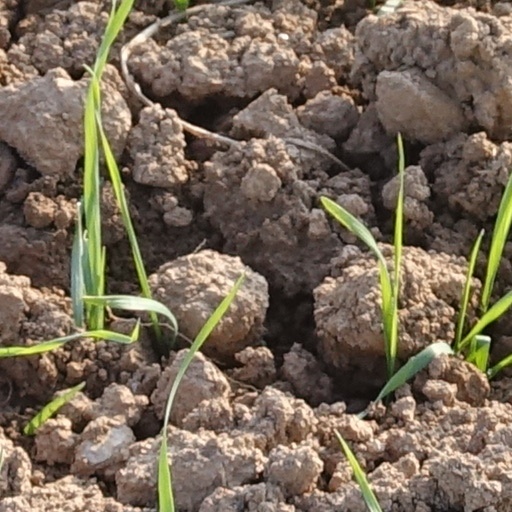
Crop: wheat